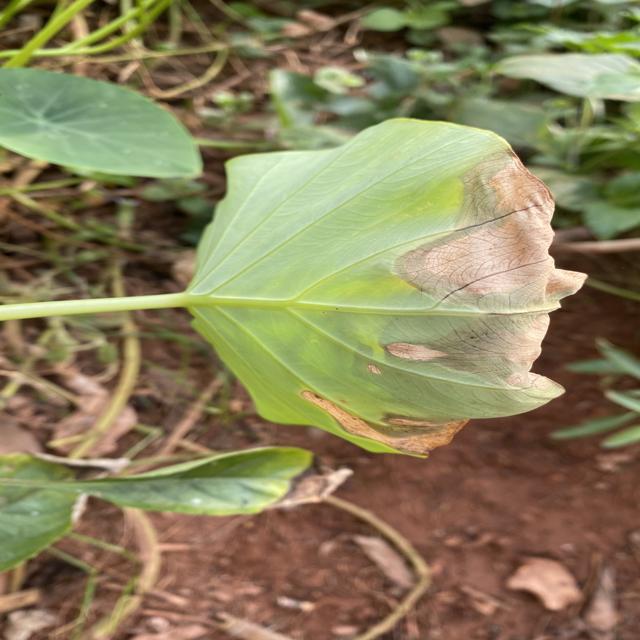
Label: Late_Blight